Roman Catholic Diocese of Salina

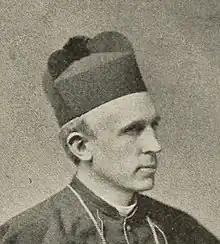
Bishop Scannell (1889)

In 1887, Pope Leo XIII erected the Diocese of Concordia, the forerunner of the Diocese of Salina, out of the Diocese of Leavenworth. The pope named Monsignor Richard Scannell from the Diocese of Nashville as the first bishop of Concordia.